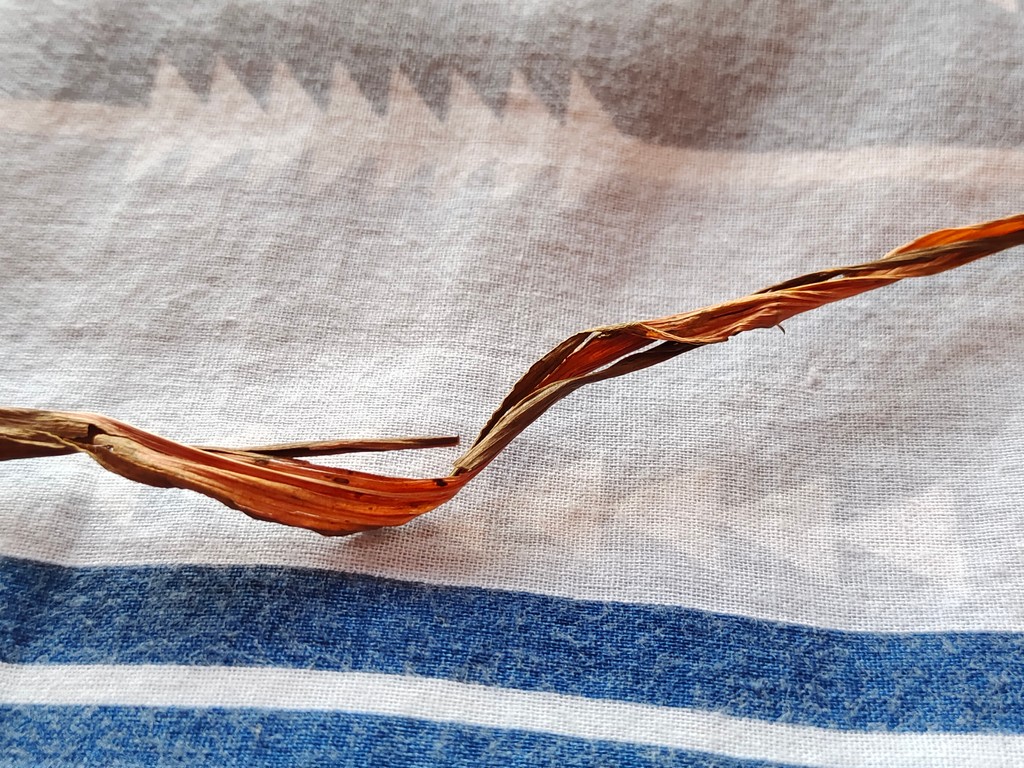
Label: Dried